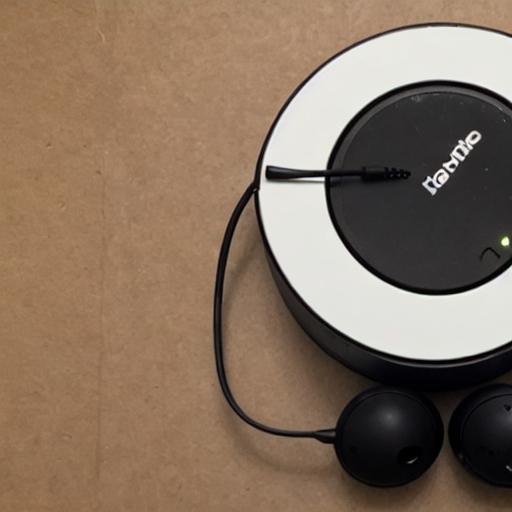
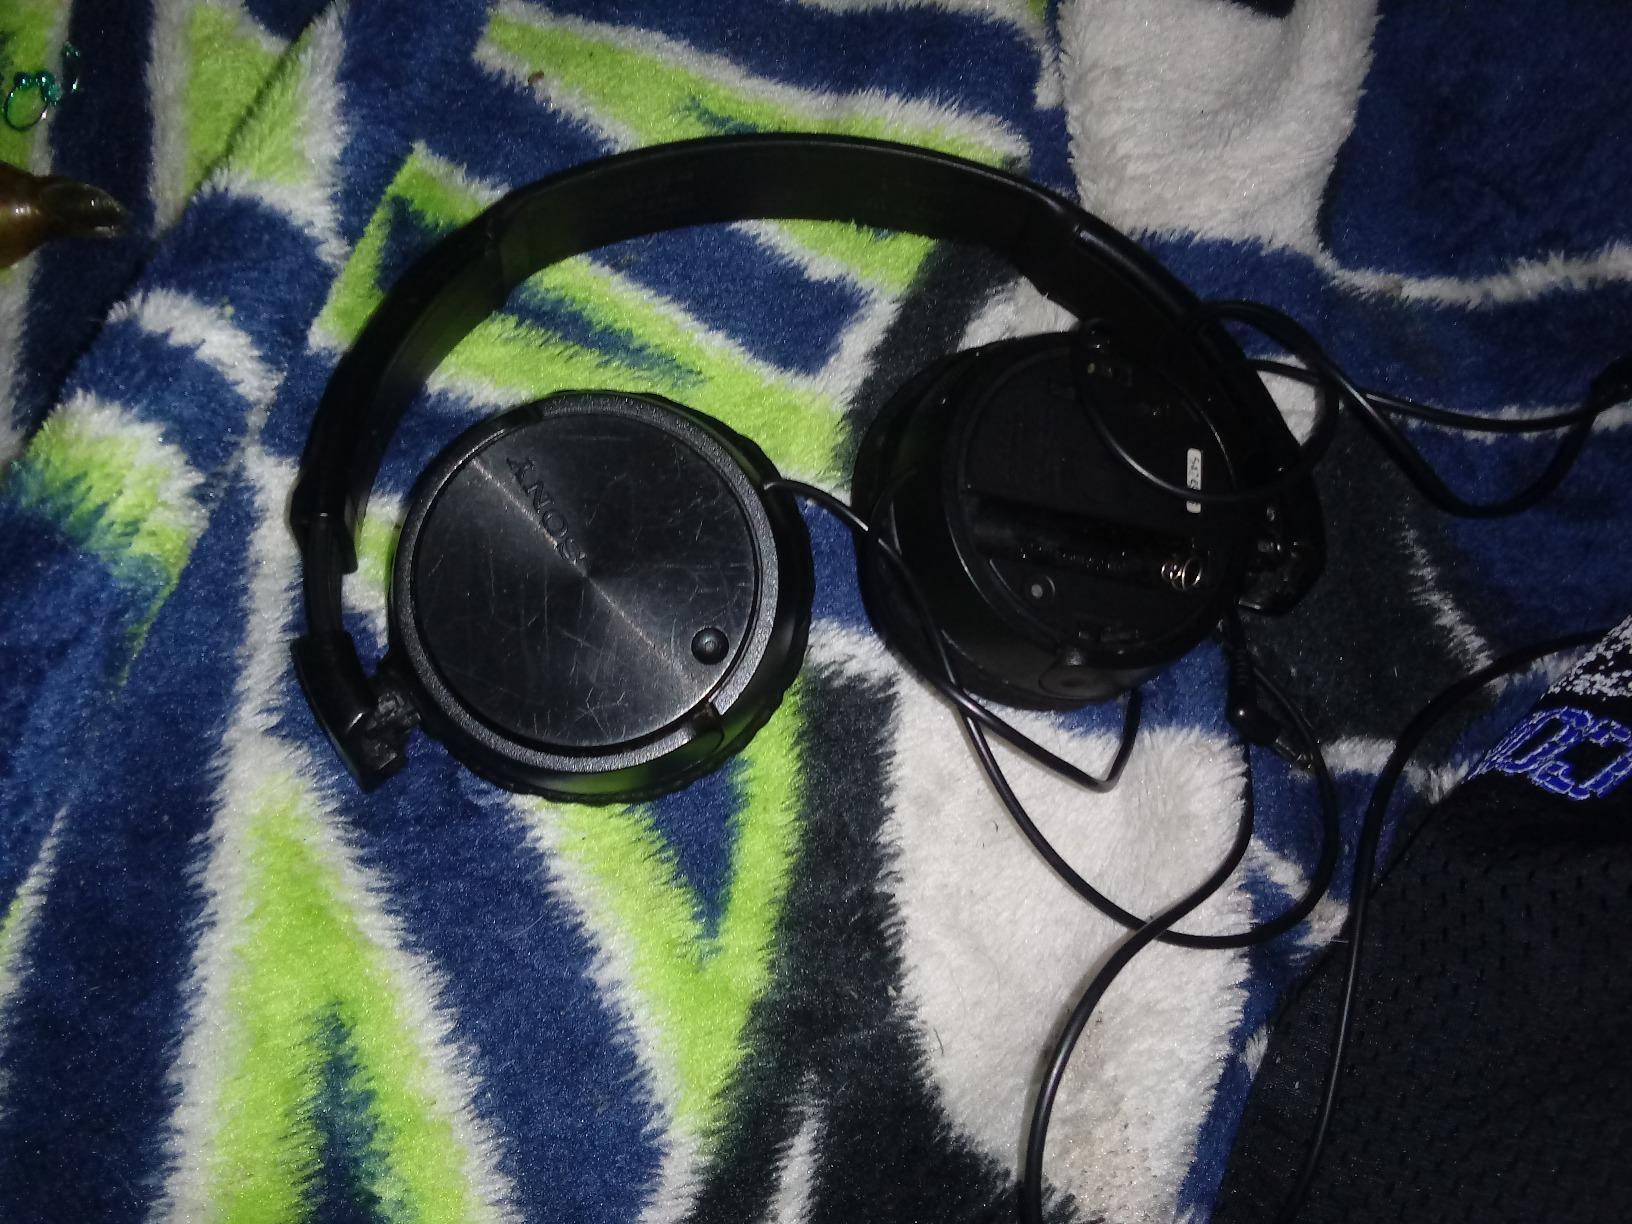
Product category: headphones
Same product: no